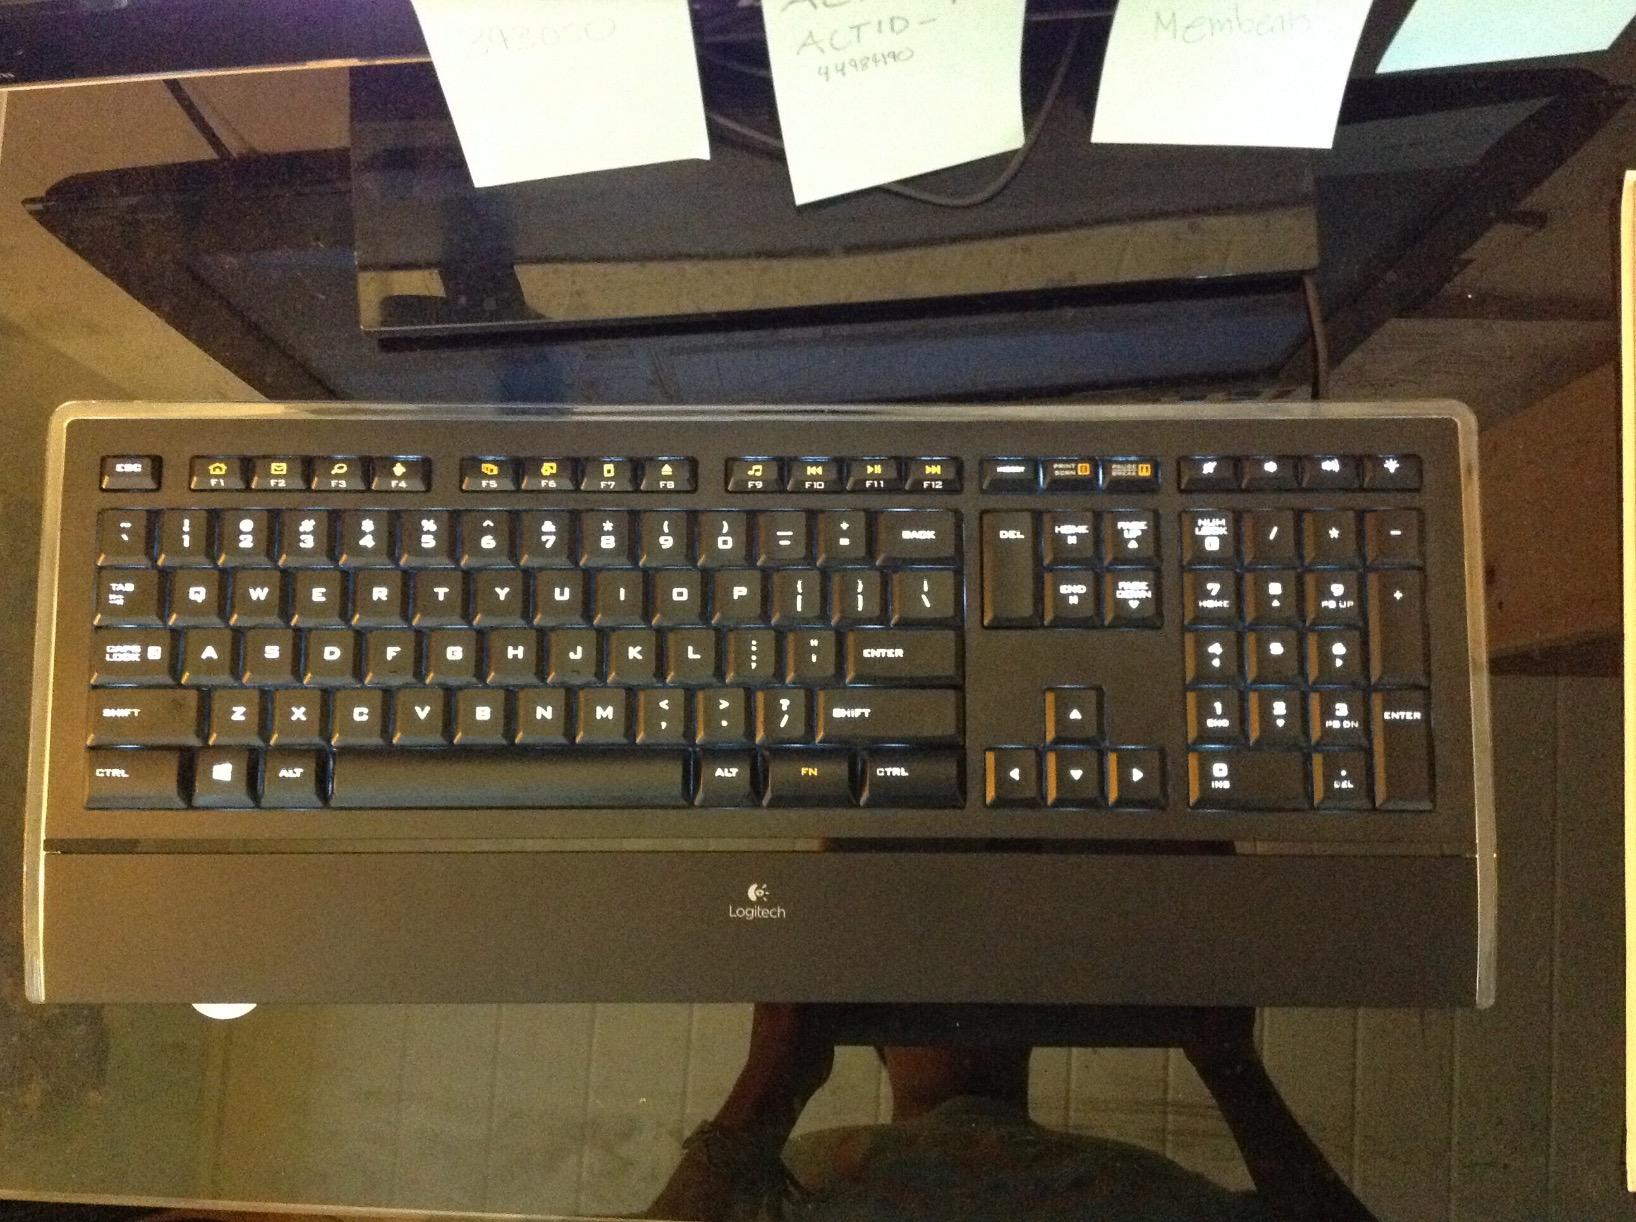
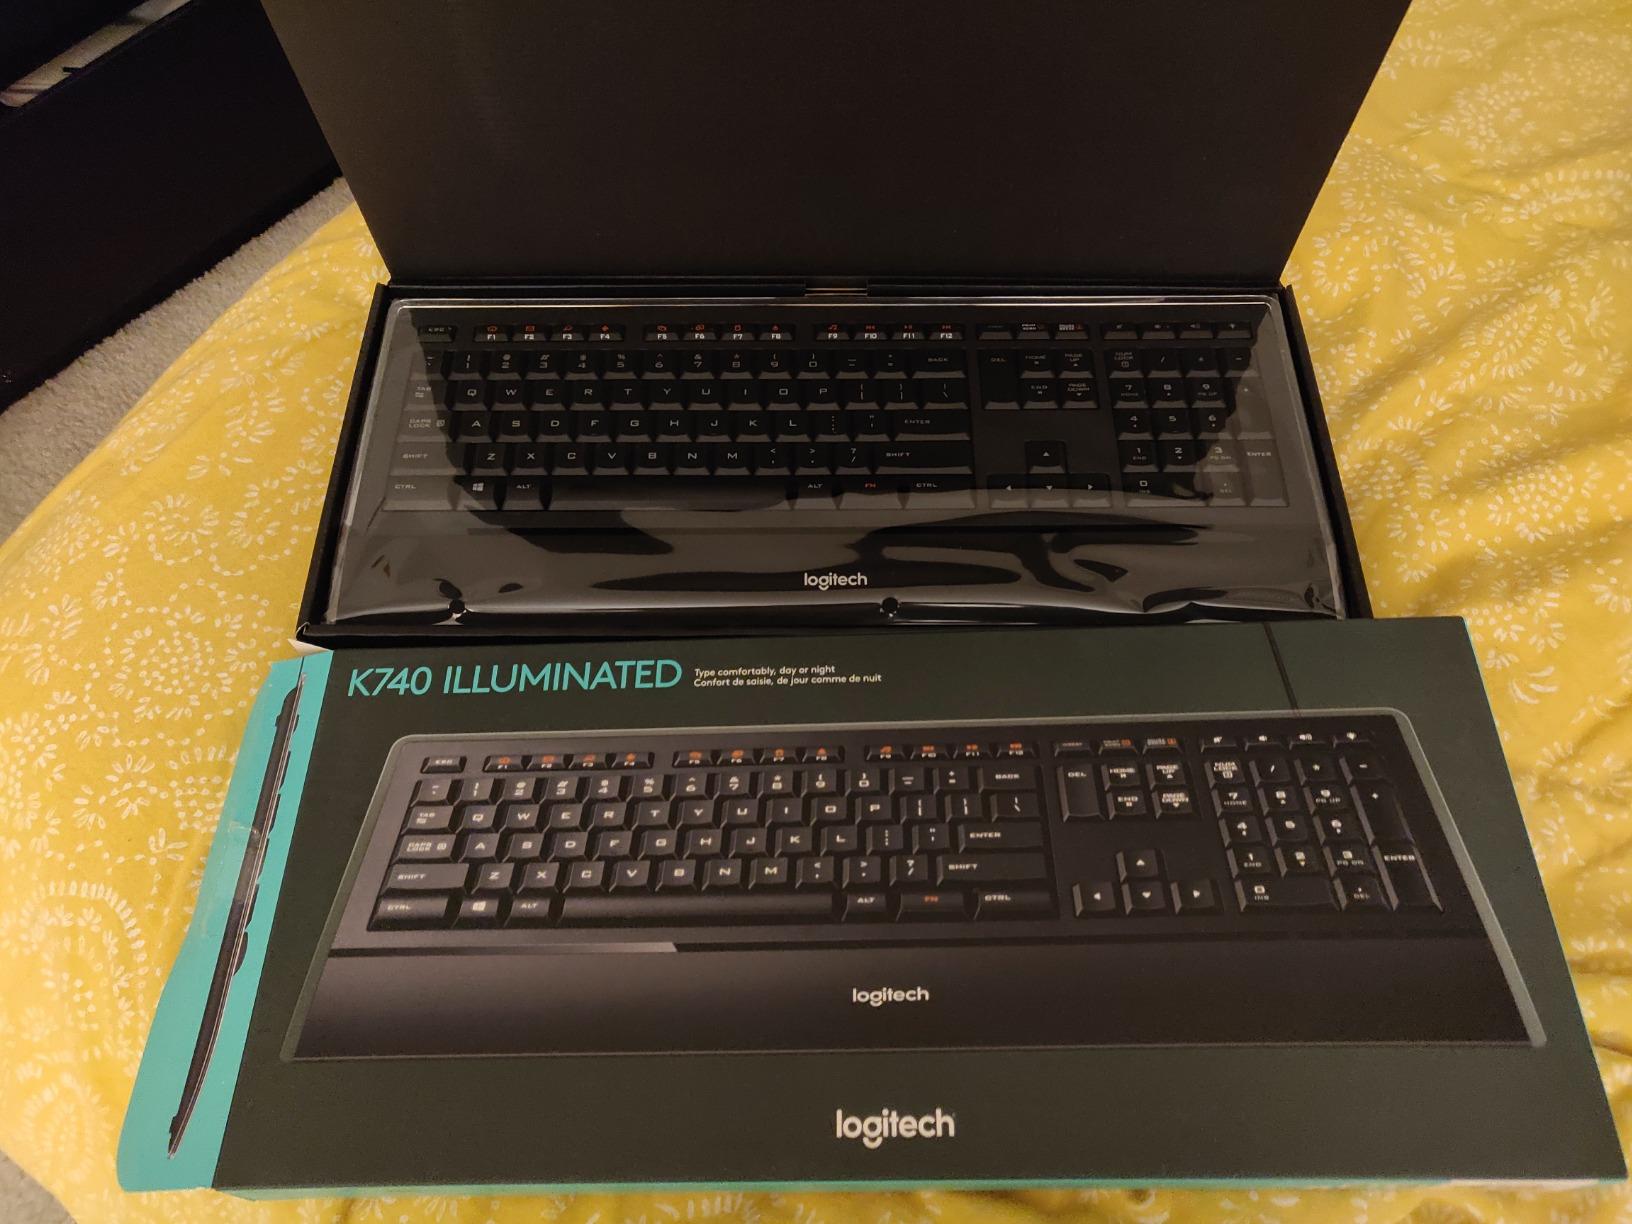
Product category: keyboard
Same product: yes